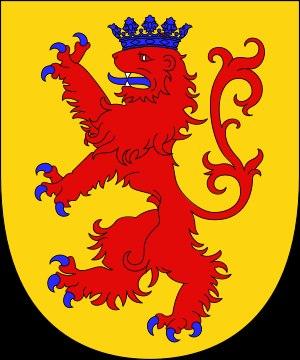
Cette liste recense les commanderies et maisons de l'ordre du Temple qui ont existé dans les lands de Basse-Autriche et de Vienne.